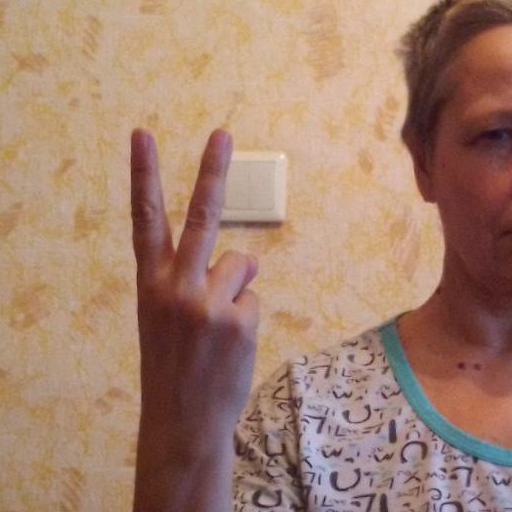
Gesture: peace_inverted